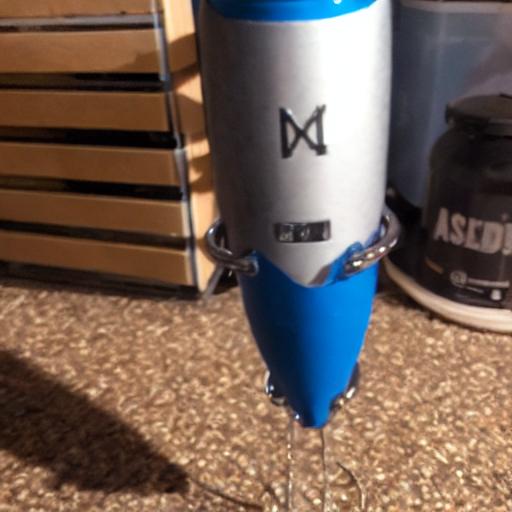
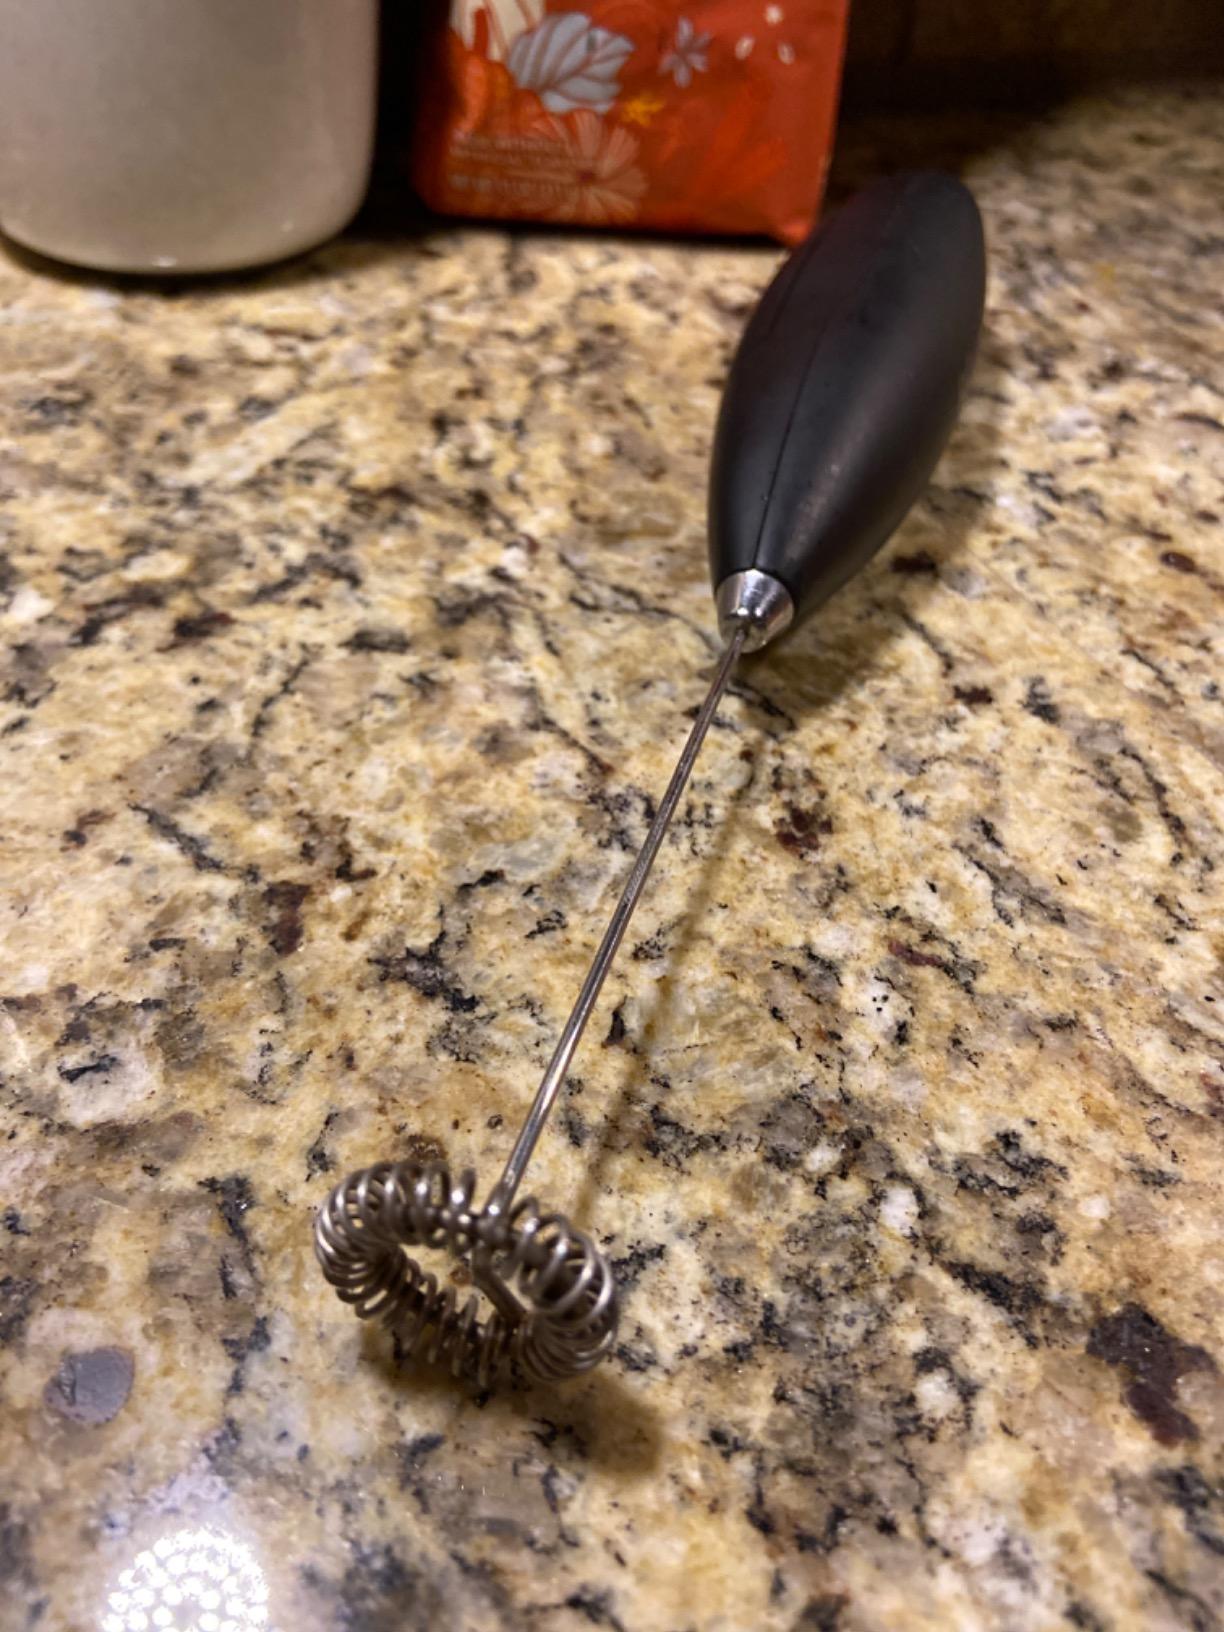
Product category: items_mixer
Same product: no